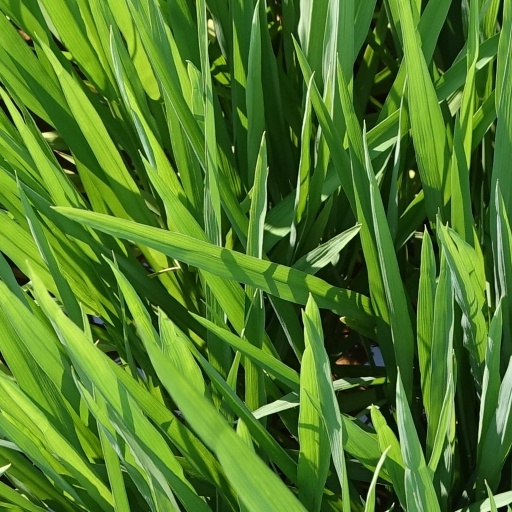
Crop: rice